Mahāprajña

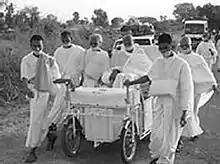
Acharya Mahapragya during Ahimsa Yatra.

The world's problems touched Acharya Mahapragya deeply. In response, he came up with the solution of Ahimsa Yatra, a journey on foot to advance the cause of non-violence, was launched by Mahapragya 5 December 2001 at Sujangarh in Rajasthan. With Ahimsa Yatra, Acharyaji's mission is to train and spread nonviolence and its broad perspective to people. It is an endeavor to awaken a new faith in the infinite power of nonviolence. It aims at bringing the problems of all forms of violence into sharp focus. Its mission is to provide training for transforming the negative thoughts/emotions into positive direction. The spiritual aspect of non-violence training is to ignite the consciousness of non-violence and to cultivate the values of non-violence. And its practical aspect is the employment training for livelihood.